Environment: real
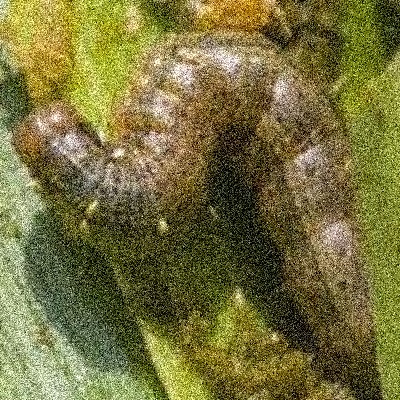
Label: fall_armyworm